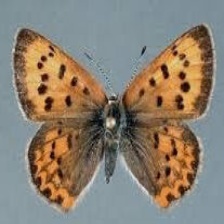
Species: PURPLISH COPPER
Butterfly family (ImageNet category): lycaenid_butterfly